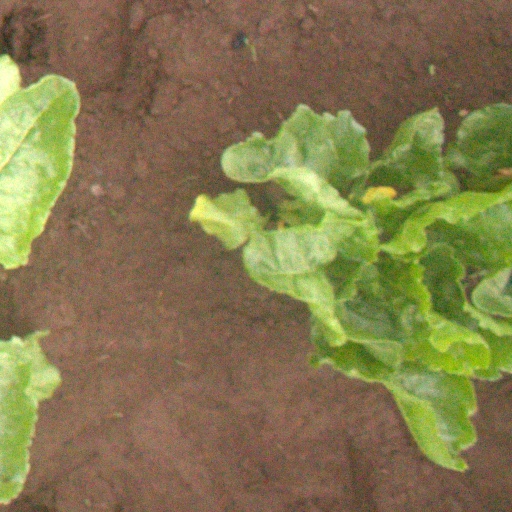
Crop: sugar beet